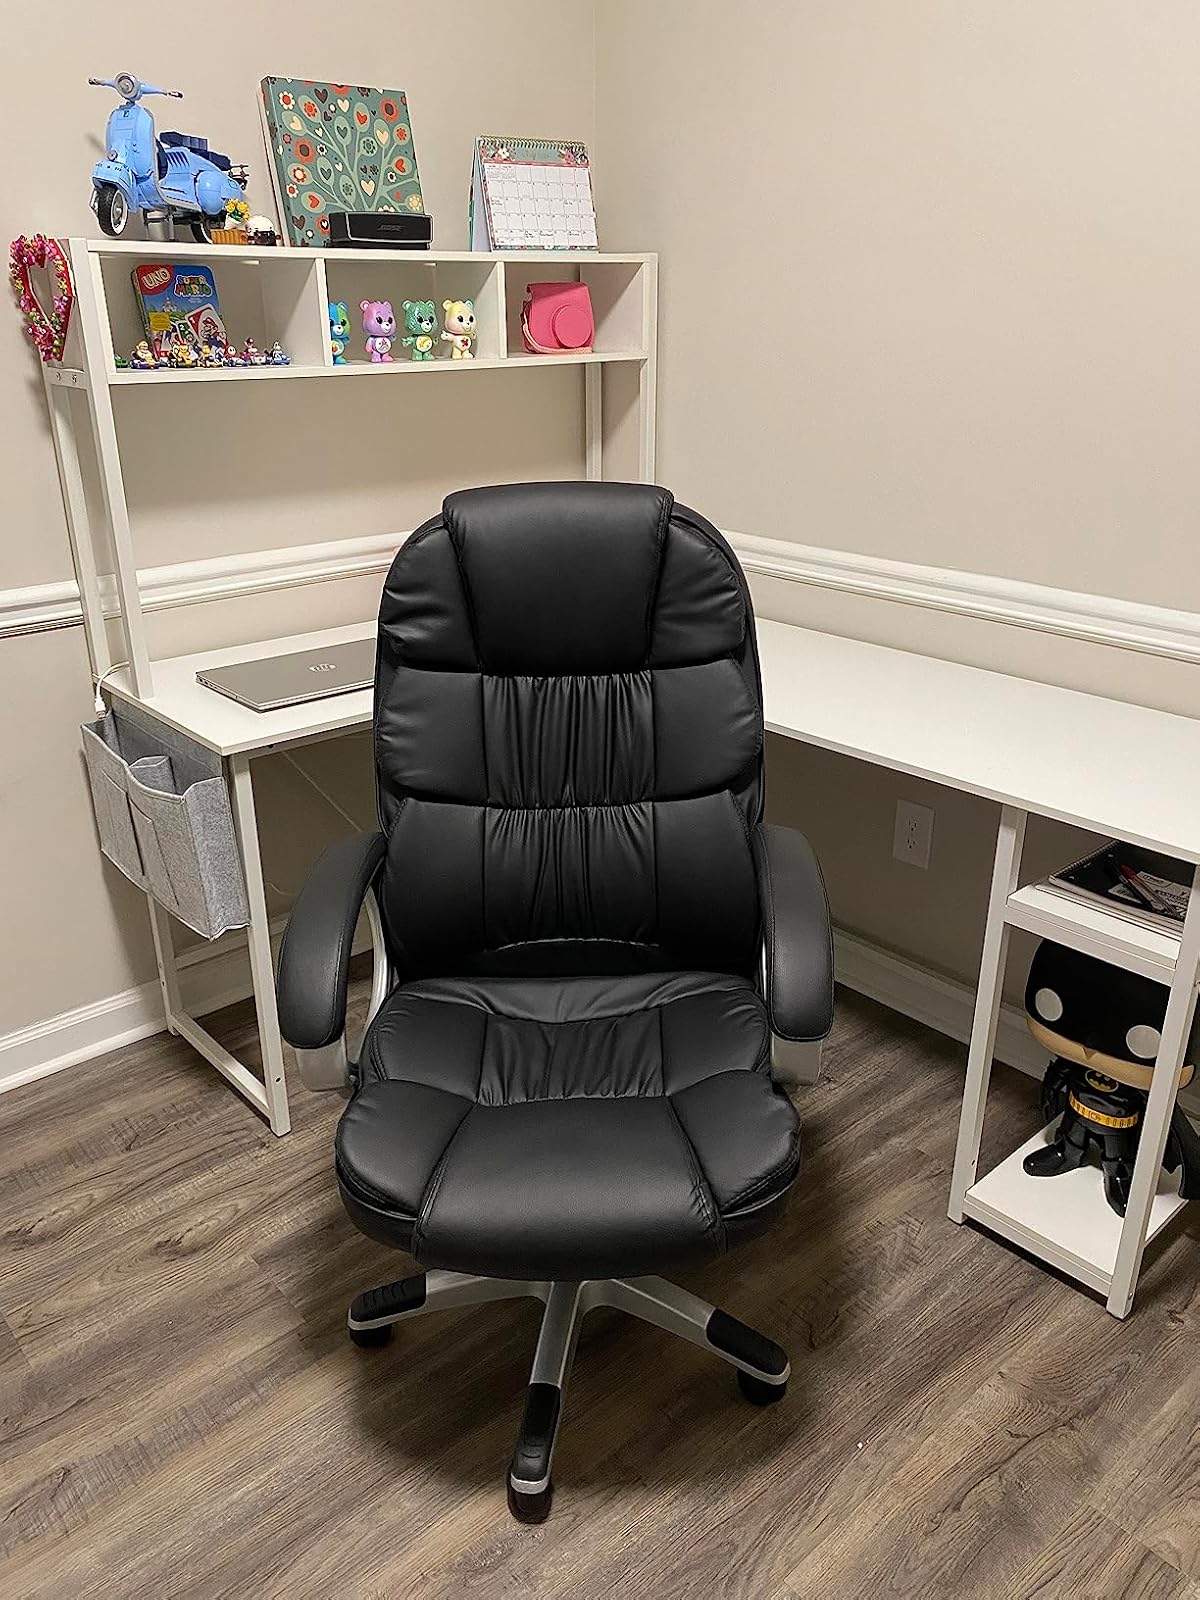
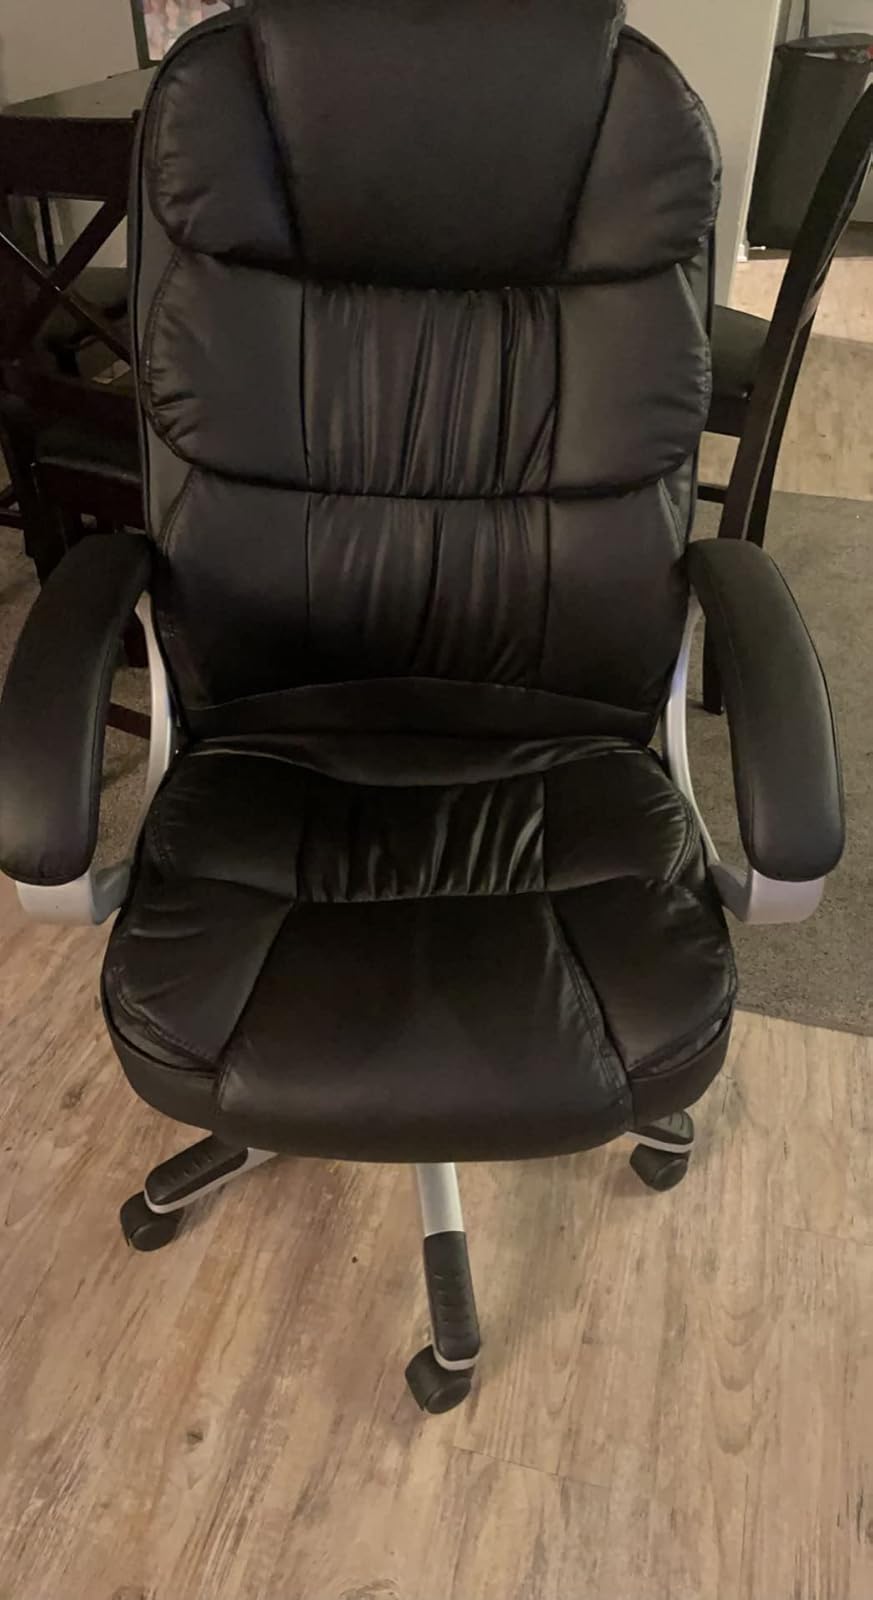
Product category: items_chair
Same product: yes